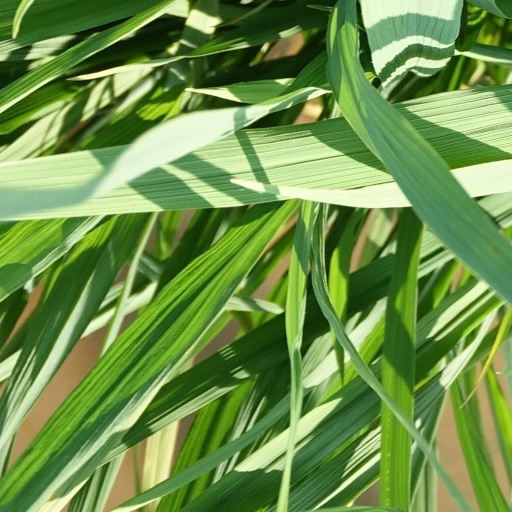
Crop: rice